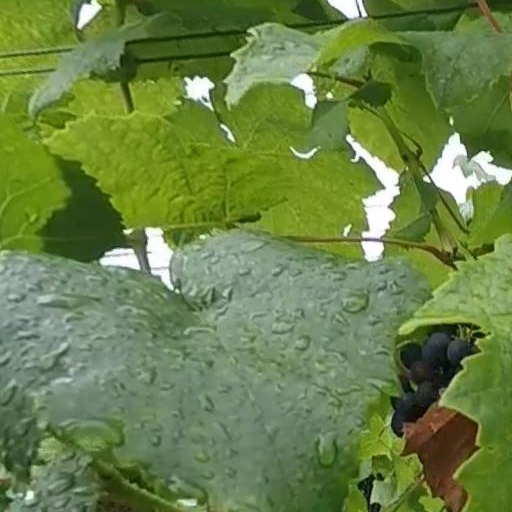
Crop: grape